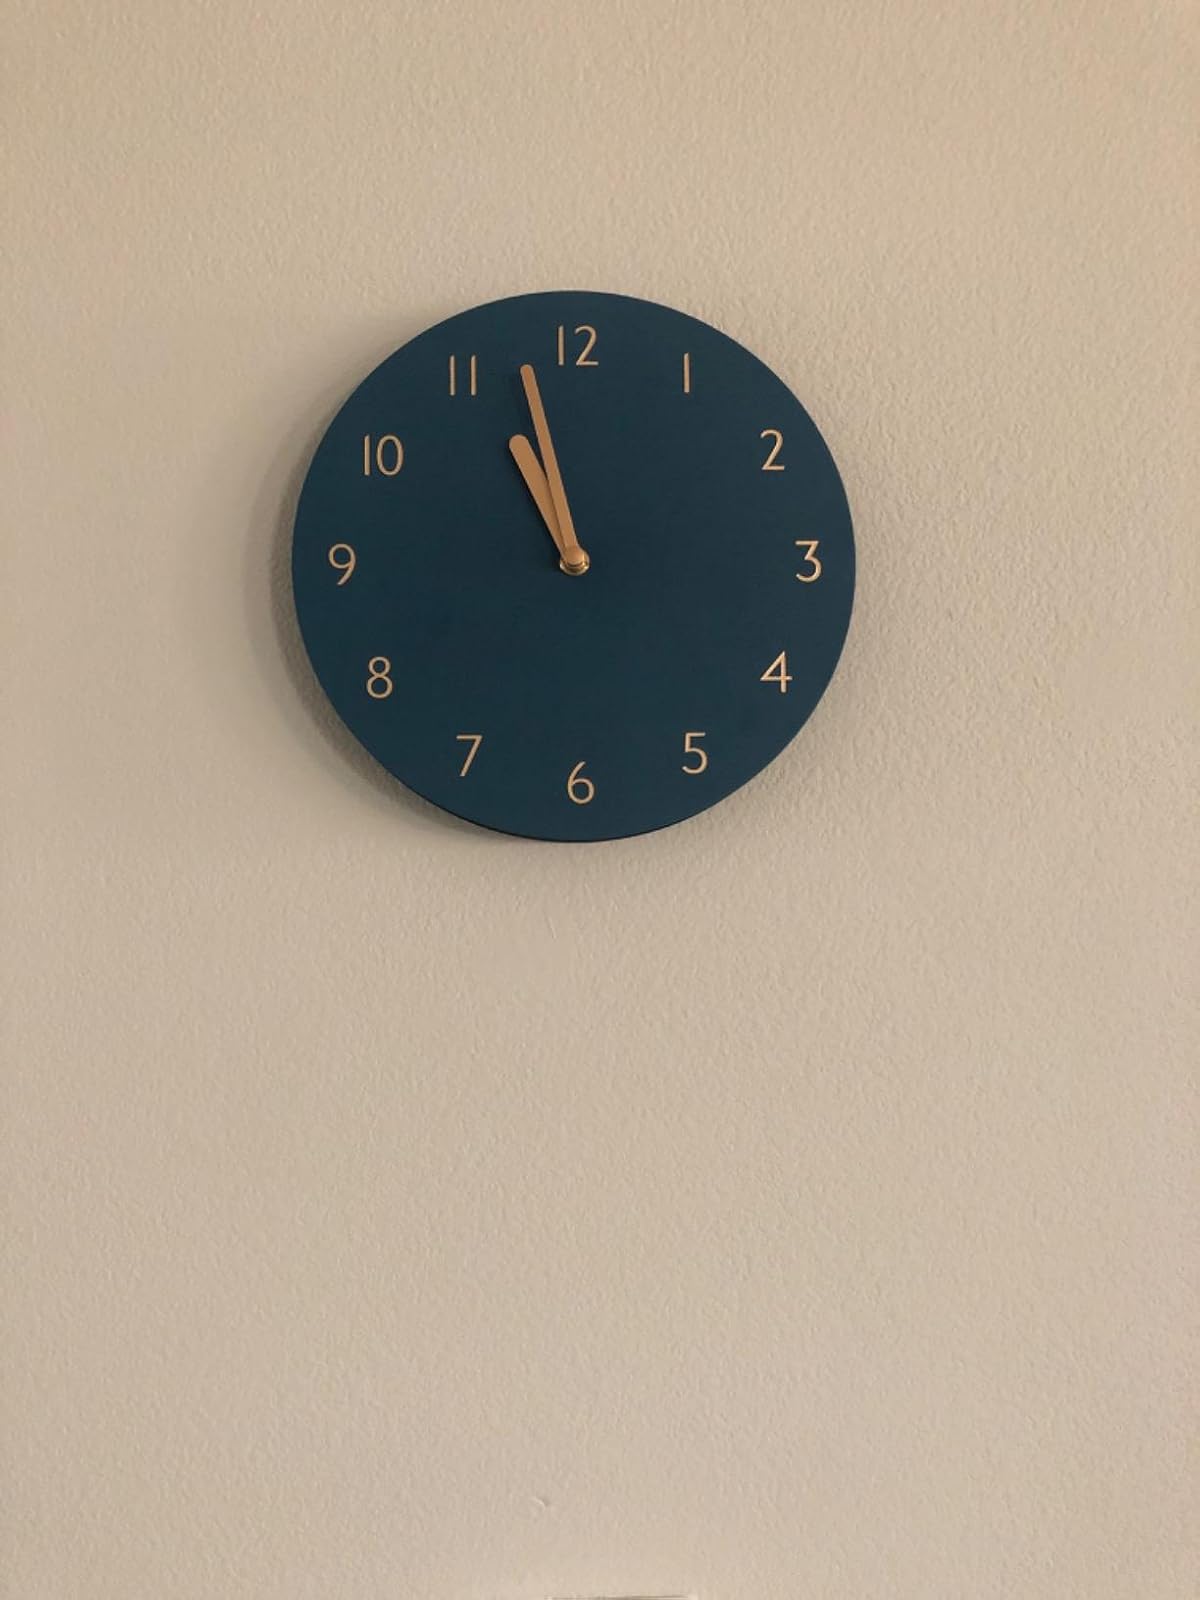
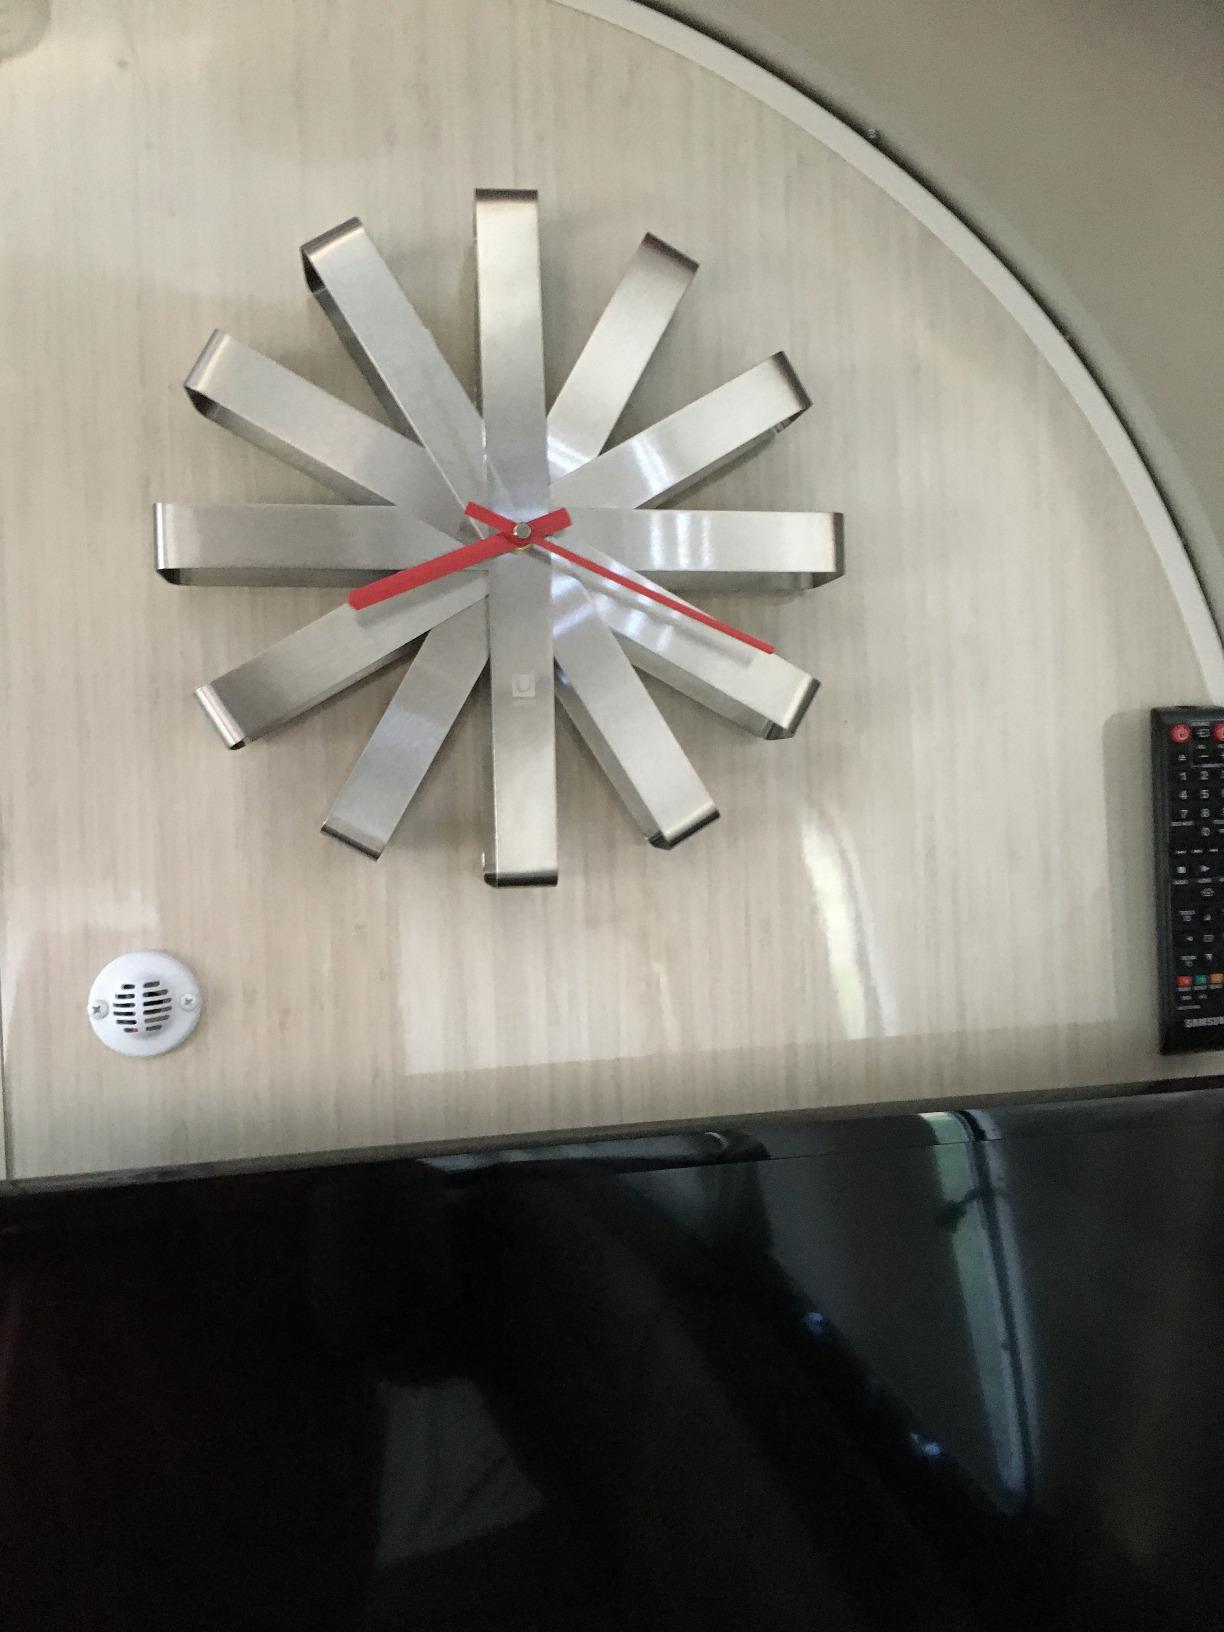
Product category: clock
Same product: no